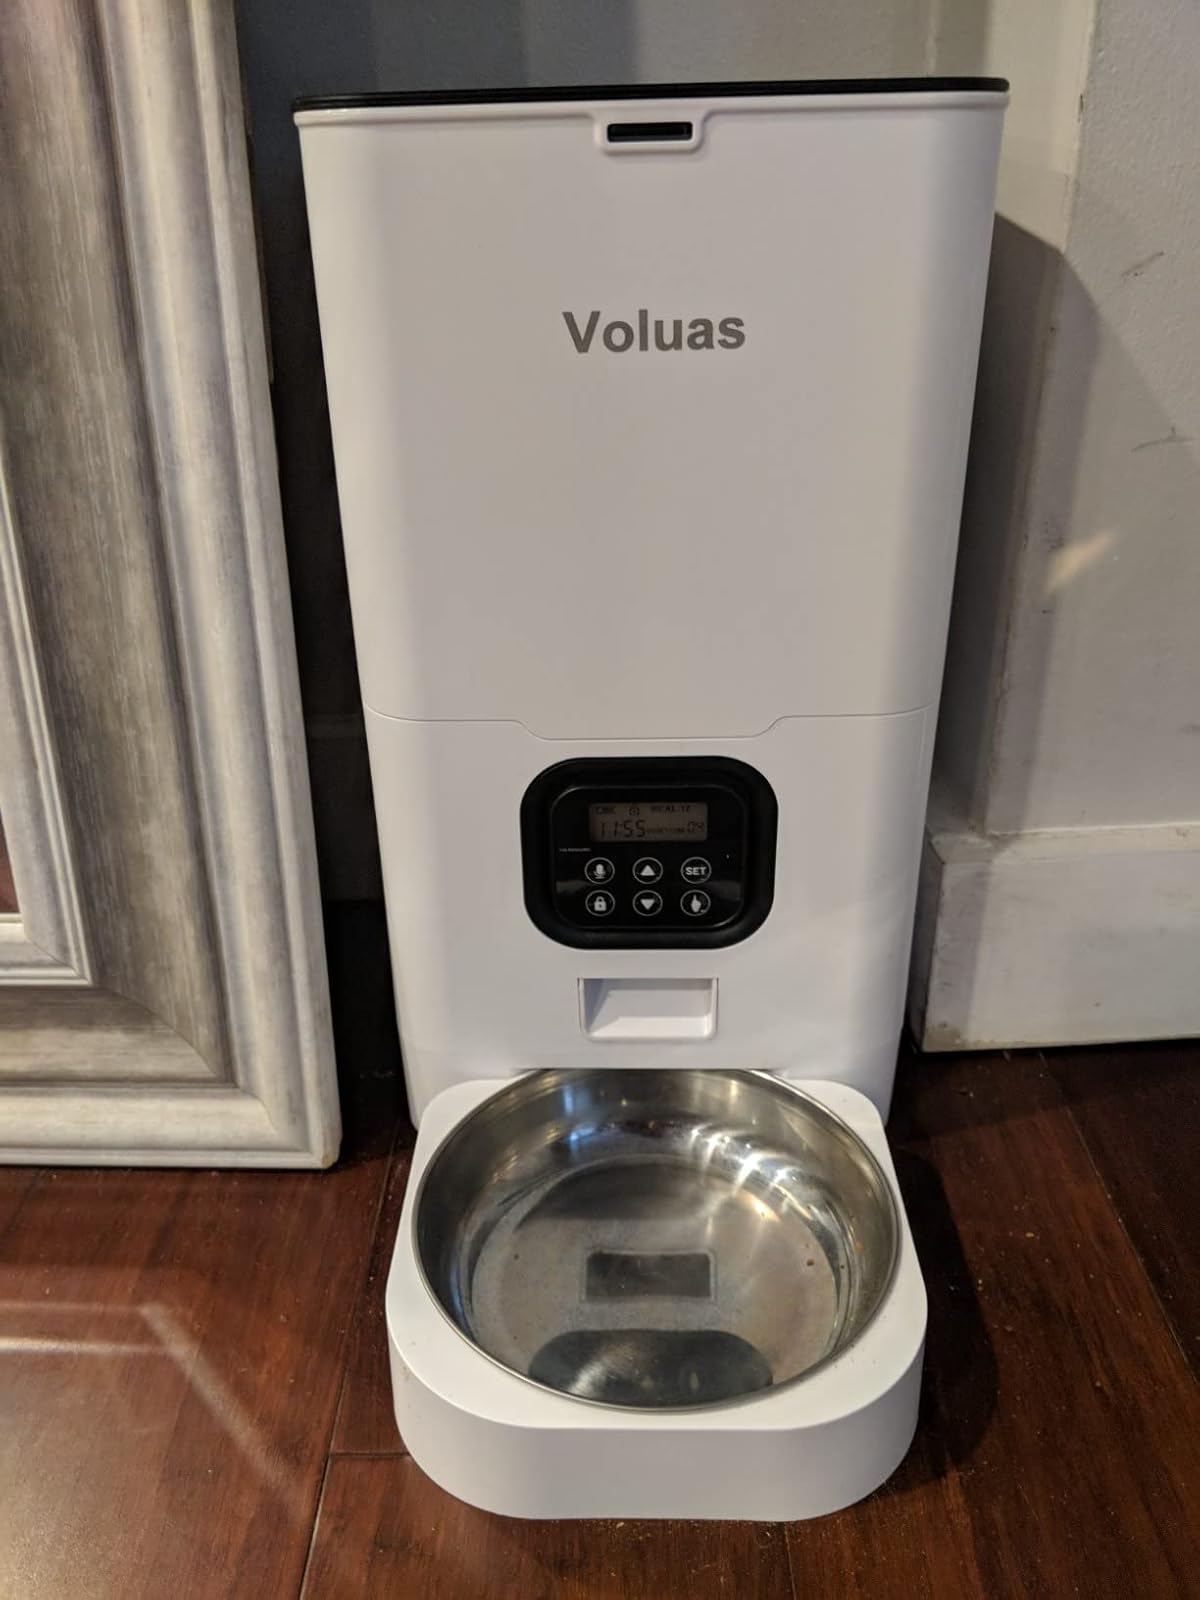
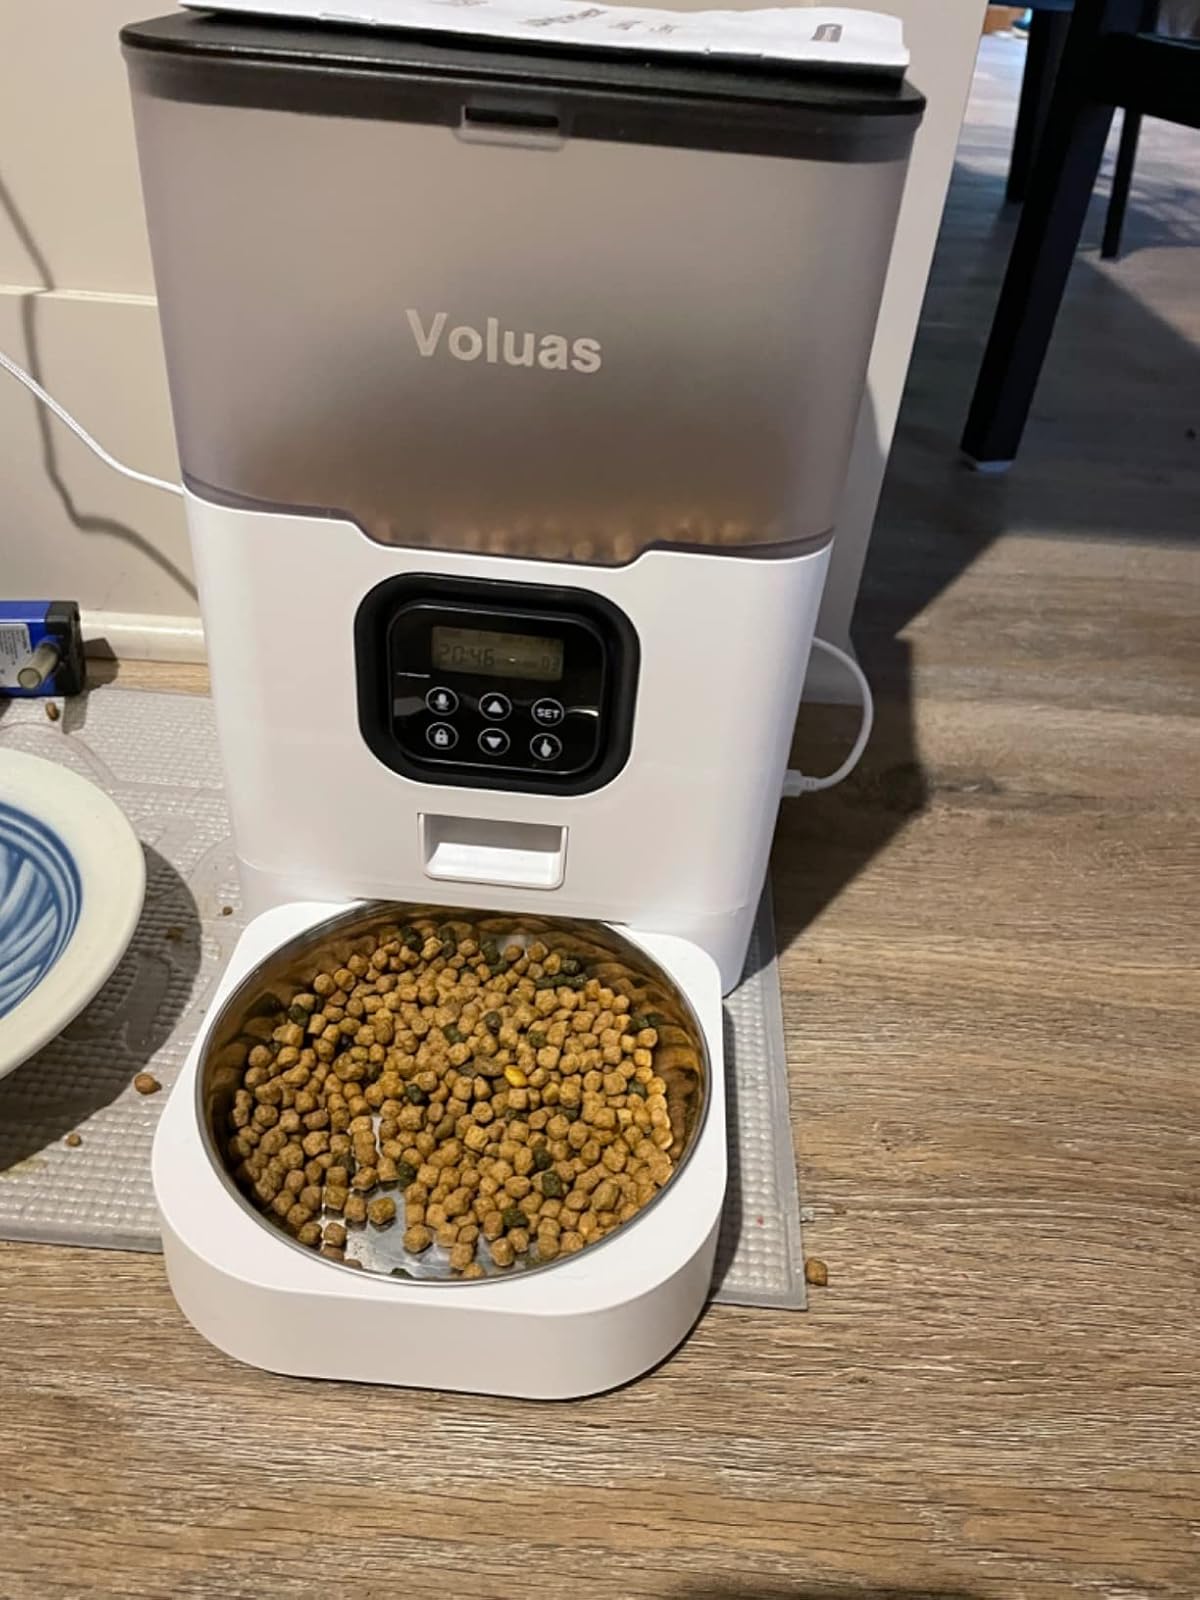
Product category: items_feeder
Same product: no